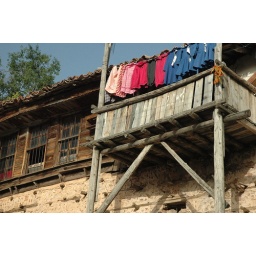
Washing day in the wooden house